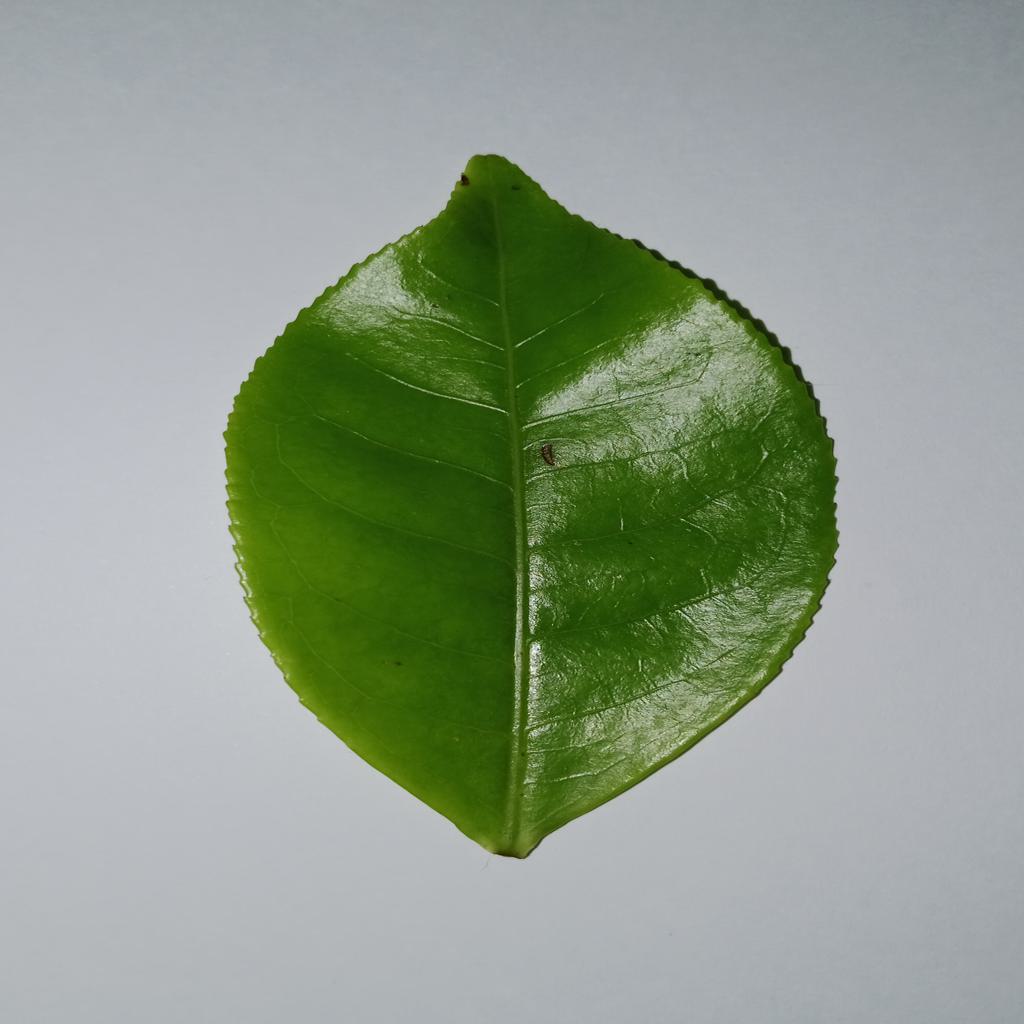
Label: Healthy